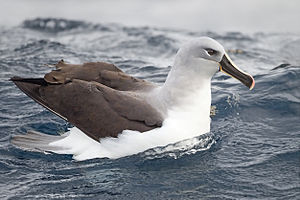
Gråhovedet albatros
Gråhovedet albatros er en stormfugl, der lever på den sydlige halvkugle. Fuglen er er en stor havfugl fra albatrosfamilien. Den lever på øer i det sydlige havområde i det Arktiske Hav. Dens navn stammer fra fuglens karakteristiske aske-grå hoved og øvre hals. I 2004 estimerede man, at der findes omkring 250.000 gråhovedede albatrosser.